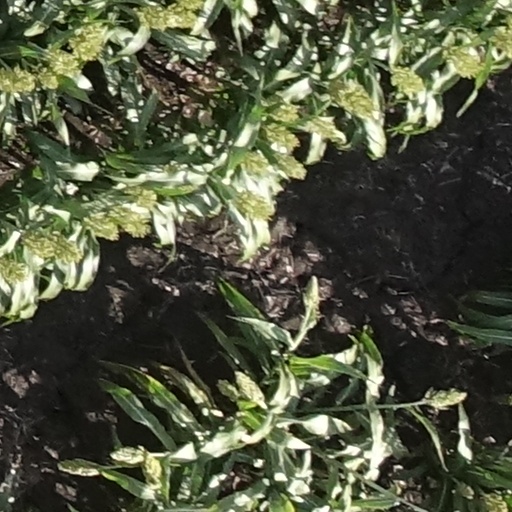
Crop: sorghum